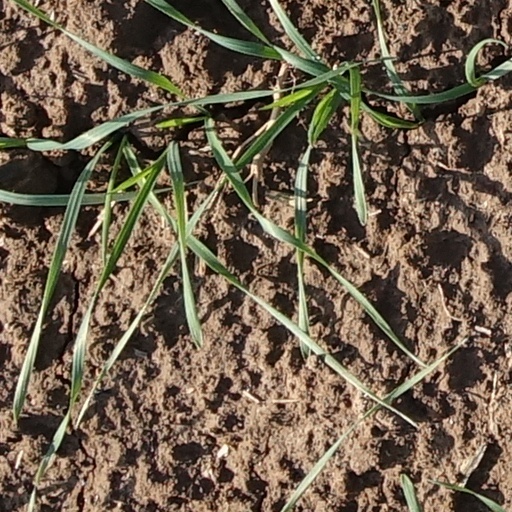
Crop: wheat